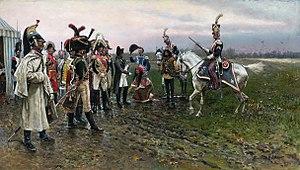
Le 1ᵉʳ régiment de chevau-légers lanciers polonais est une unité de cavalerie légère de la Garde impériale, créée par Napoléon Iᵉʳ et en service dans la Grande Armée de 1807 à 1815. Avec un effectif théorique de 1 000 cavaliers et 32 hommes d'état-major, c'est le quatrième régiment de cavalerie intégré à la Garde.